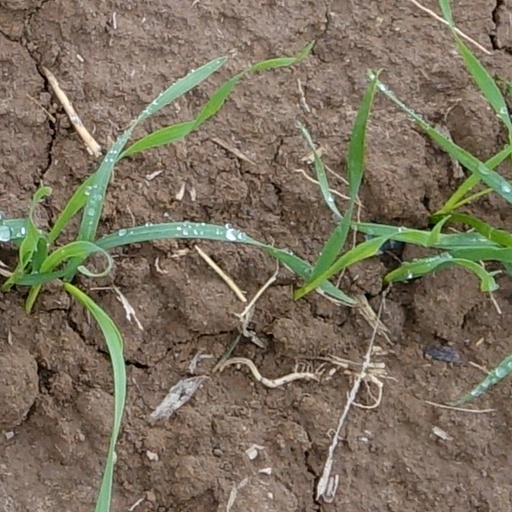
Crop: wheat